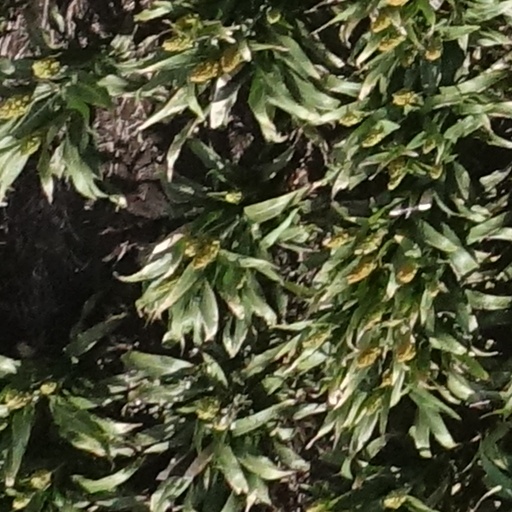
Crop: sorghum